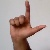
The image shows a hand gesture representing the letter 'L' in Indian Sign Language.